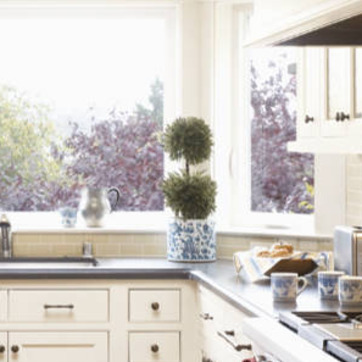
Material: foliage